Abdullah Gül University

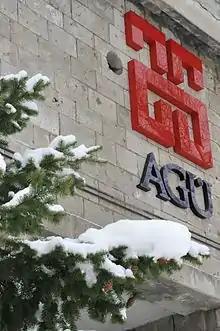
The official logo of Abdullah Gül University is prominently displayed on the façade of a campus building during winter.

The initial steps toward establishing Abdullah Gül University were taken in 2007 through the joint efforts of the Kayseri City Council and influential figures within the community. This initiative aimed to enhance the standard of higher education in Kayseri, aligning with the city’s vision for development. Named after Abdullah Gül, the 11th President of the Republic of Turkey, the university received his endorsement to carry his name. This dedication reflects AGU’s mission to grow into a leading institution within Turkey and to compete at an international level. Abdullah Gül University was formally founded on 21 July 2010, distinguishing itself as Turkey’s first philanthropic foundation-supported public university. AGU welcomed its first class of students in the 2013–2014 academic year. The campus is located on the grounds of Turkey’s first industrial complex, a site of historical significance that is now repurposed as a center for higher education.